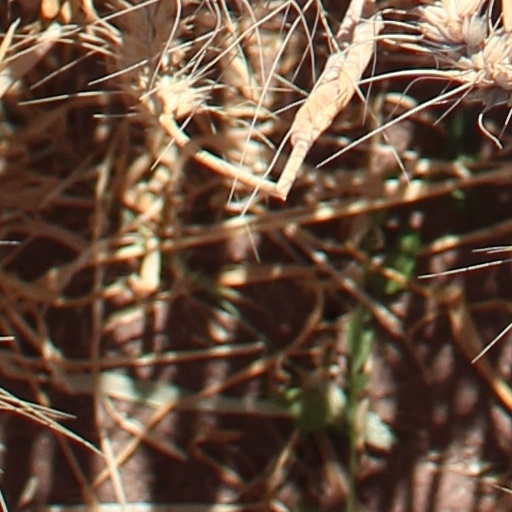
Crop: wheat